Suchy Las

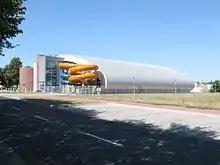
Swimming pool in Suchy Las

Suchy Las ("dry forest") is a village in Poznań County, Greater Poland Voivodeship, in west-central Poland. It is the seat of the gmina (administrative district) called Gmina Suchy Las. It lies just north of the regional capital Poznań, approximately from the city centre.